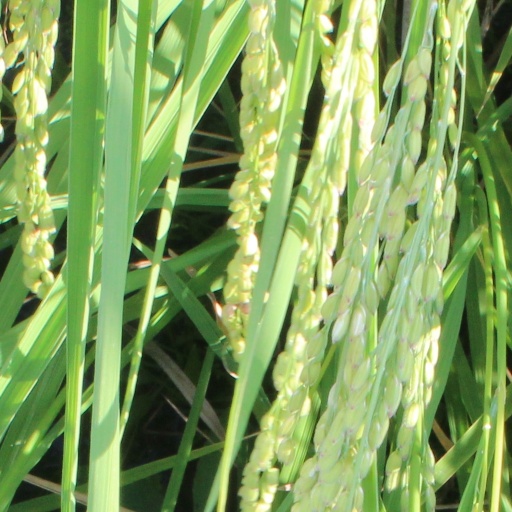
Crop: rice